District Institute of Education and Training, Raebareli

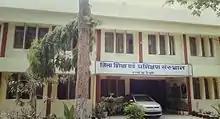
Academic Building DIET Raebareli

DIET Raebareli was established in the year 1990 following the UP Government Order 1763/15(30)/90 on 1990 September. The foundation stone of its present building was laid down by then Education Minister of Uttar Pradesh Rajnath Singh on October 3, 1991.